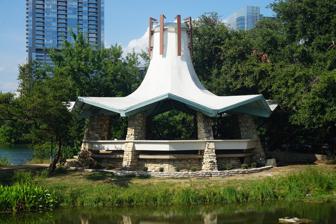
Building: Town Lake Gazebo
Country: United States of America
Year built: 1969
Historic gazebo by Lady Bird Lake in Austin, Texas United States historic place Town Lake Gazebo U.S. National Register of Historic Places Viewed from the south in 2019 Location 9307 Ann & Roy Butler Hike & Bike Trail Austin, Texas Coordinates 30°15′45″N 97°44′55″W / 30.2624°N 97.7487°W / 30.2624; -97.7487 Area Less than 1 acre (0.40 ha) Built August 1969 ( 1969-August ) Architect J. Sterry Nill Architectural style Modernist NRHP reference No. 100004970 Added to NRHP February 7, 2020 The Town Lake Gazebo (also known as the Women in Construction Gazebo or Fannie Davis Town Lake Gazebo ) is a historic gazebo on the south shore of Lady Bird Lake in Austin, Texas , beside Auditorium Shores . Built in 1969 to beautify the south shore of Lady Bird Lake, the gazebo was paid for by the National Association of Women in Construction and features eclectic architecture. The structure was listed on the National Register of Historic Places in 2020. History In 1960 the completion of Longhorn Dam on the Colorado River created Lady Bird Lake (then known as Town Lake) on the south edge of downtown Austin, Texas . The next year the Austin City Council formed a Town Lake Study Committee to recommend plans for the development of public land on the shores of the new lake. In 1965 the Austin chapter of the National Association of Women in Construction approached the City with a proposal to contribute a civic structure to beautify the Town Lake shoreline. On November 9, 1965, City Council approved NAWIC's plan to build a public gazebo that would provide a scenic view of downtown Austin and of the lake from Auditorium Shores to the south. In January 1966 the Austin chapter of NAWIC began raising funds for the project and revealed an early design with a mushroom-like dome meant to echo and complement the roof of the (now demolished) Palmer Auditorium . City leaders held a groundbreaking ceremony on July 1, 1968. The project cost an estimated $6,000 in cash (equivalent to $56,000 in 2023), and NAWIC persuaded local construction businesses and workers to make in-kind contributions valued around $30,000 (equivalent to $280,000 in 2023). Construction was repeatedly delayed because the work was provided by local builders and contractors on a pro bono basis. The gazebo was completed in August 1969, and the site was dedicated on June 8 of the following year at a ceremony including national NAWIC leaders and Austin Mayor Travis LaRue . In 1984 the gazebo received repairs and renovations, funded again by NAWIC, and the city officially renamed the structure the Fannie Davis Town Lake Gazebo in honor of one of the founders of NAWIC's Austin chapter. In 1992 the roof's oculus was covered with a transparent acrylic dome to keep out rain, and a wheelchair ramp was added in 1995. The most recent repairs and renovations were made in 2012. On February 7, 2020, the gazebo was added to the National Register of Historic Places in recognition of its eclectic architectural design and its significance as a piece of community-built civic infrastructure meant to beautify a public space. It also set a precedent followed in 1978 when the Austin chapter of NAWIC helped to fund the restoration of the Austin Fire Drill Tower on the opposite shore of Town Lake. Architecture Interior view of the gazebo The Town Lake Gazebo is an open-sided structure with a curving hyperbolic paraboloid roof supported by eight piers rising from a slightly elevated foundation. The reinforced concrete piers stand at the corners of an octagonal footprint and are faced with a stone veneer of rusticated limestone masonry. The columns angle slightly inward and taper toward the top, where they support curved rafters of glued laminated timber . The roof resembles an inverted funnel or morning glory flower, curving upward from a zig-zag lower edge to a central oculus at the top. The roof is made of folded plate plywood with a white roof coating on the exterior and light blue paint beneath. The interior has a pebble-finished concrete floor of around 900 square feet (80 m 2 ), with inward-facing precast concrete benches around the rim. Early designs for the gazebo had it on a small island near the south shore of the lake, accessed by a footbridge, but it was ultimately built by the water's edge at Auditorium Shores. The gazebo was designed by architect J. Sterry Nill, the husband of NAWIC Austin chapter President Lori Nill. The structure's varied materials and contrasting stylistic elements make it difficult to assign a particular architectural style; its composition is modernist but eclectic, mixing elements of geometric Googie design with the rustic park architecture characteristic of outdoor public structures in Central Texas . See also National Register of Historic Places listings in Travis County, Texas References